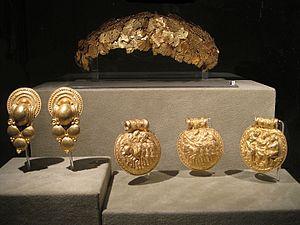
Couronne et bijoux étrusques en or découverts à Vulci dans la nécropole de Camposcola - Musée Grégorien Etrusque (Musées du Vatican).
Le Musée grégorien étrusque fait partie des Musées du Vatican. Il a été fondé par le pape Grégoire XVI et inauguré le 2 février 1837 afin de recueillir les œuvres provenant des fouilles archéologiques initiées au début du XIXᵉ siècle dans les villes de l'Étrurie, qui à l'époque faisaient partie de l'État pontifical.
La place des femmes dans la société étrusque est importante dans la vie quotidienne de ce peuple, à la différence des femmes grecques et romaines. Seule la condition des femmes aristocratiques est connue de nos jours, car aucun document ne donne d'information pour les autres.